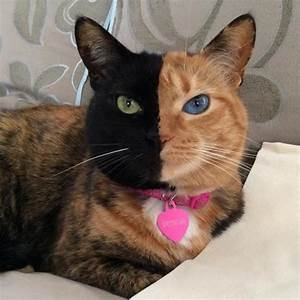
Label: cat